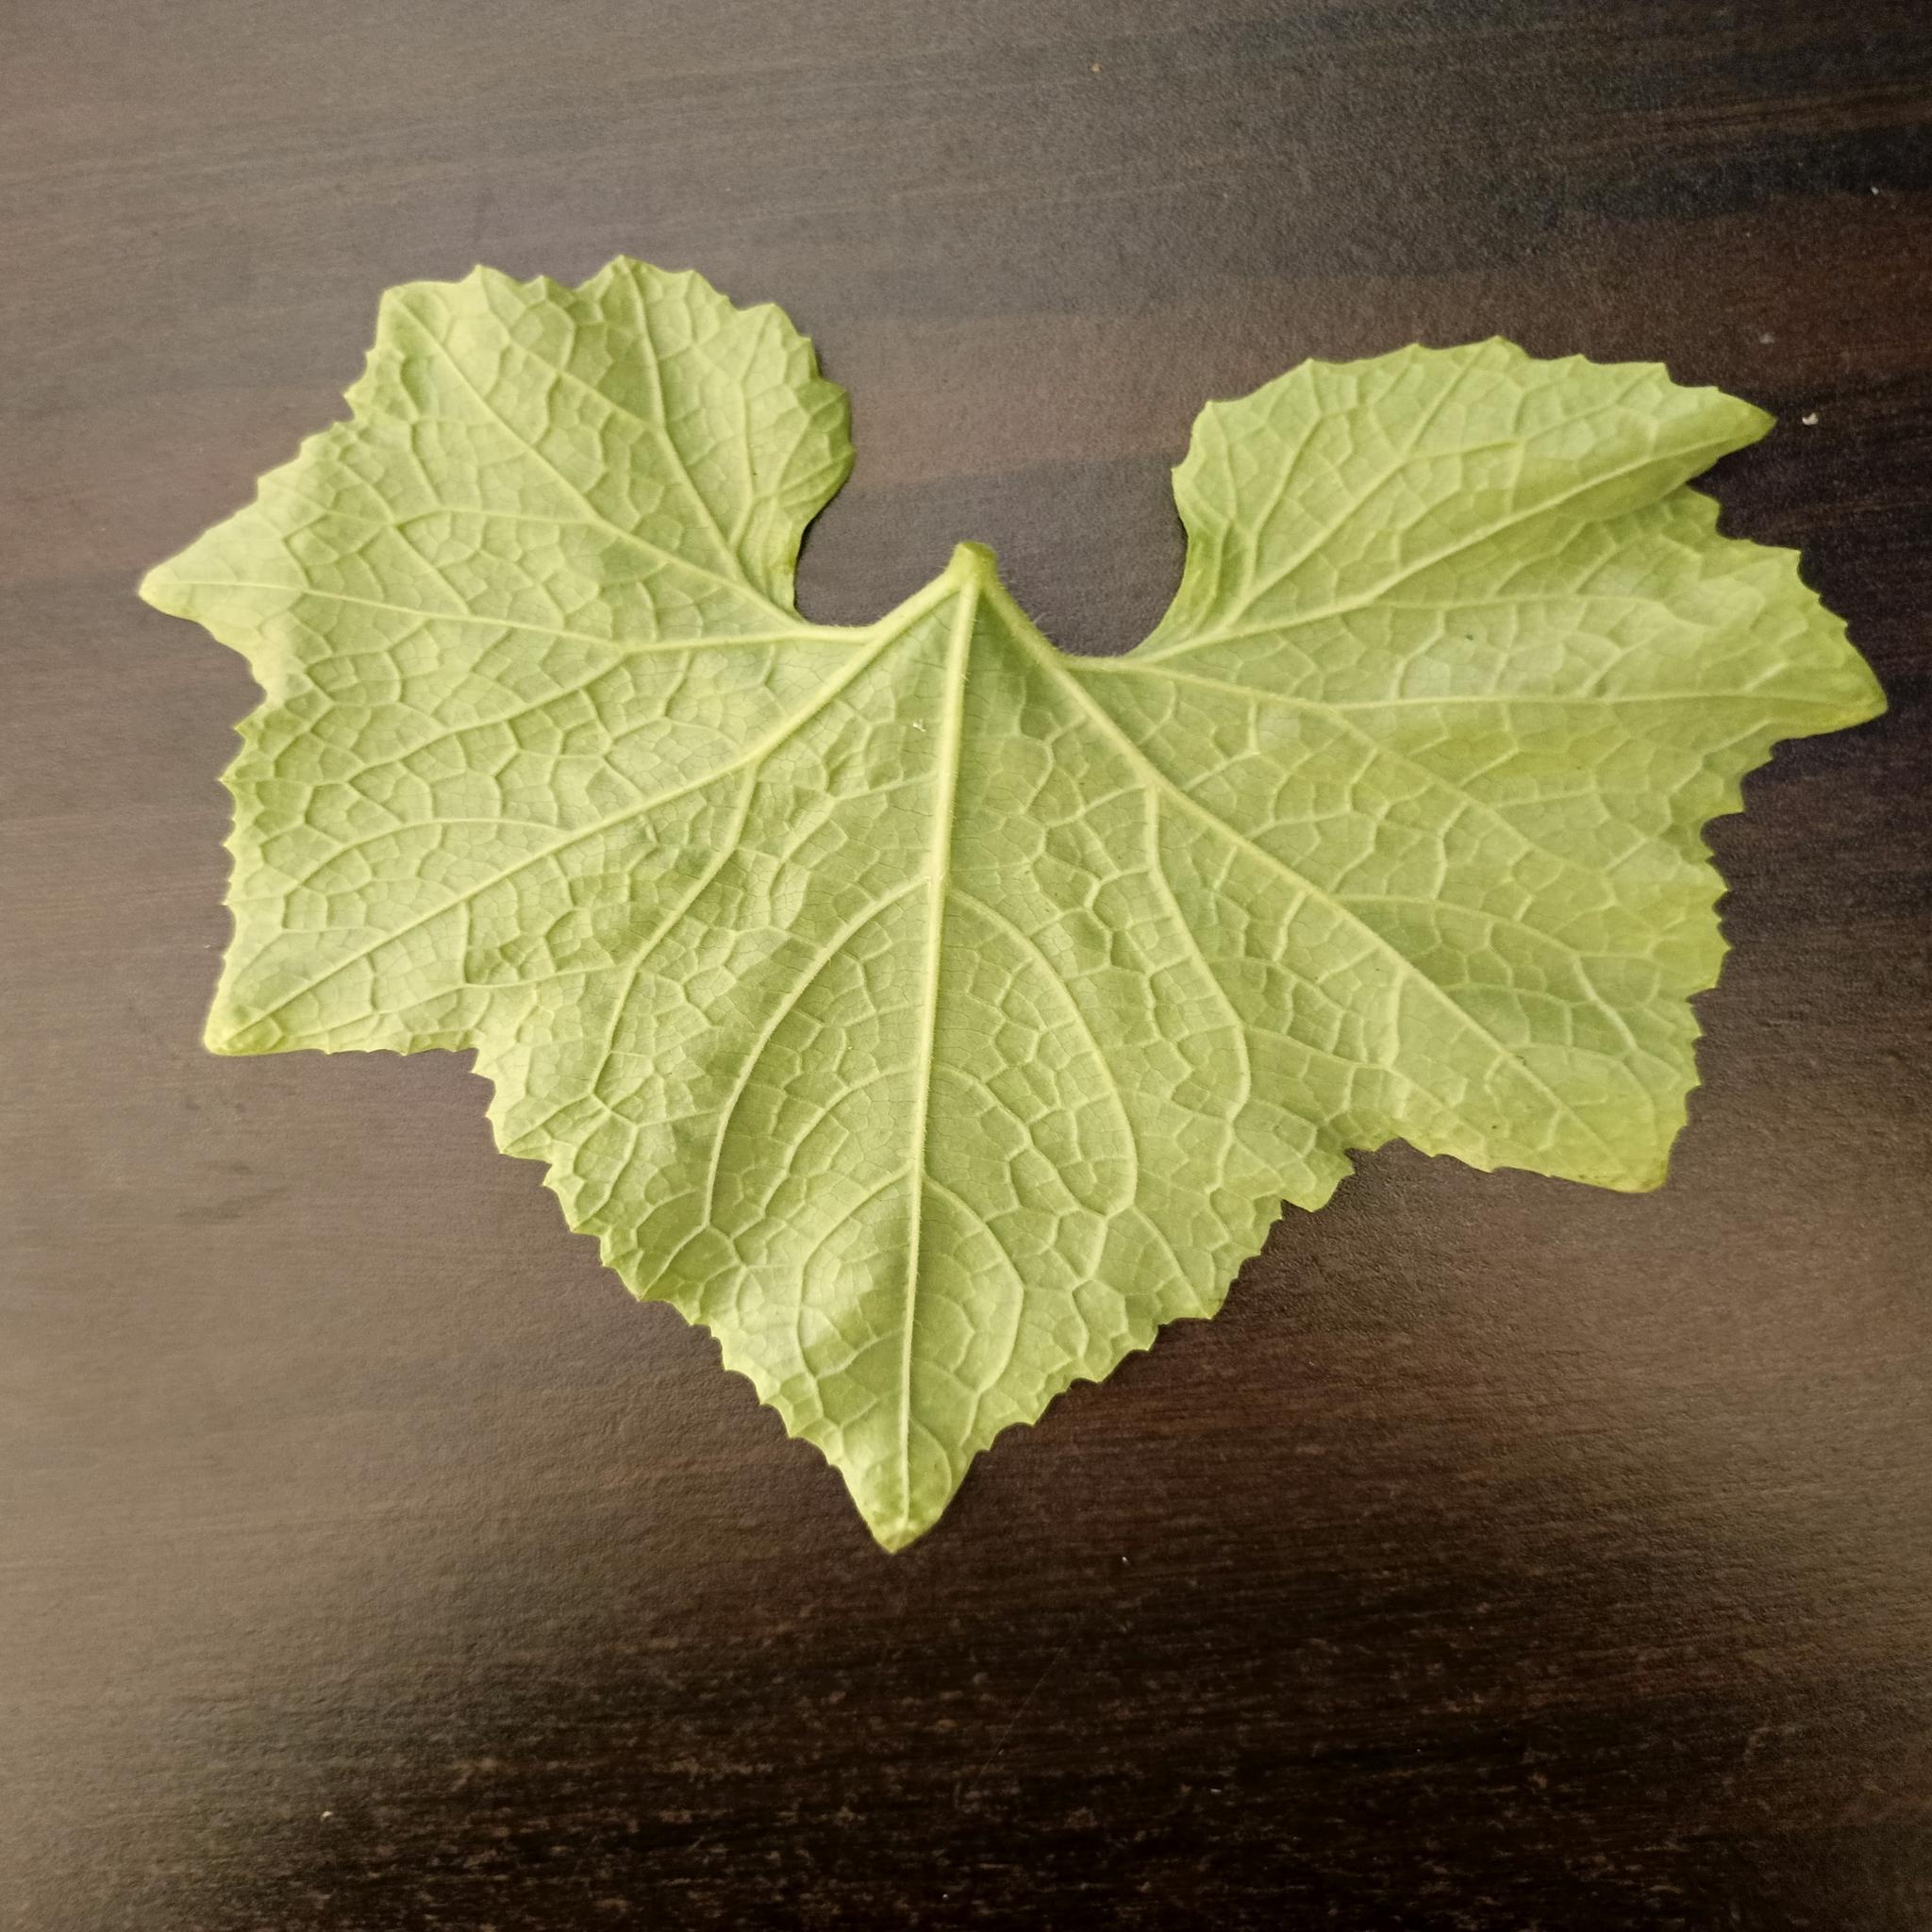
Label: Healthy